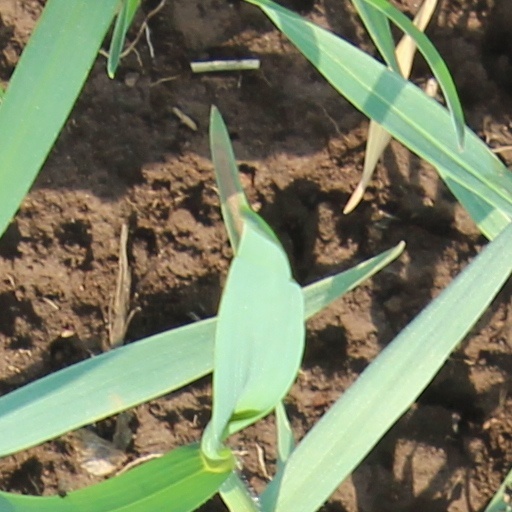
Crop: wheat